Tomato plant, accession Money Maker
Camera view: tilt-top (135 deg); turntable rotation: 60 degrees
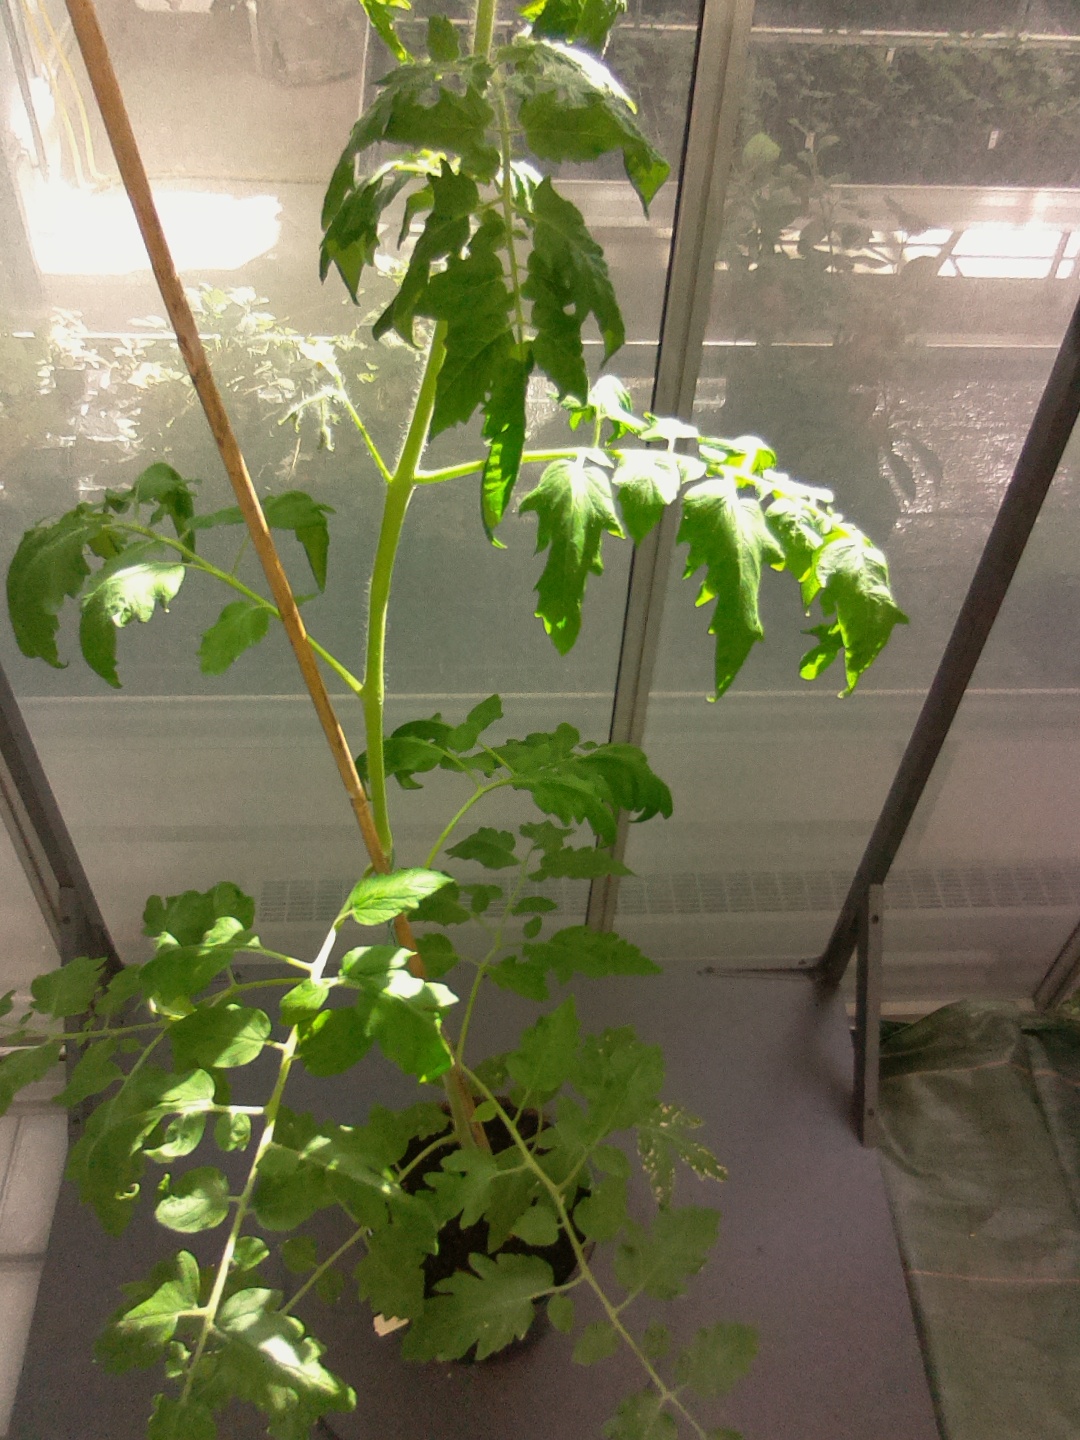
BBCH growth stage 60: First flowers open